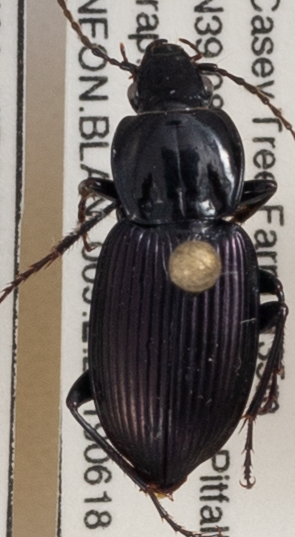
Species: Pterostichus trinarius
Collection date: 2019-06-18
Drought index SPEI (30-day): -0.624
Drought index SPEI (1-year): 2.09
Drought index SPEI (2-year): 2.09